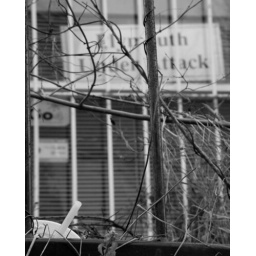
An image of the morning after. The sign in the window combined with the weeds and the litter tell the story.